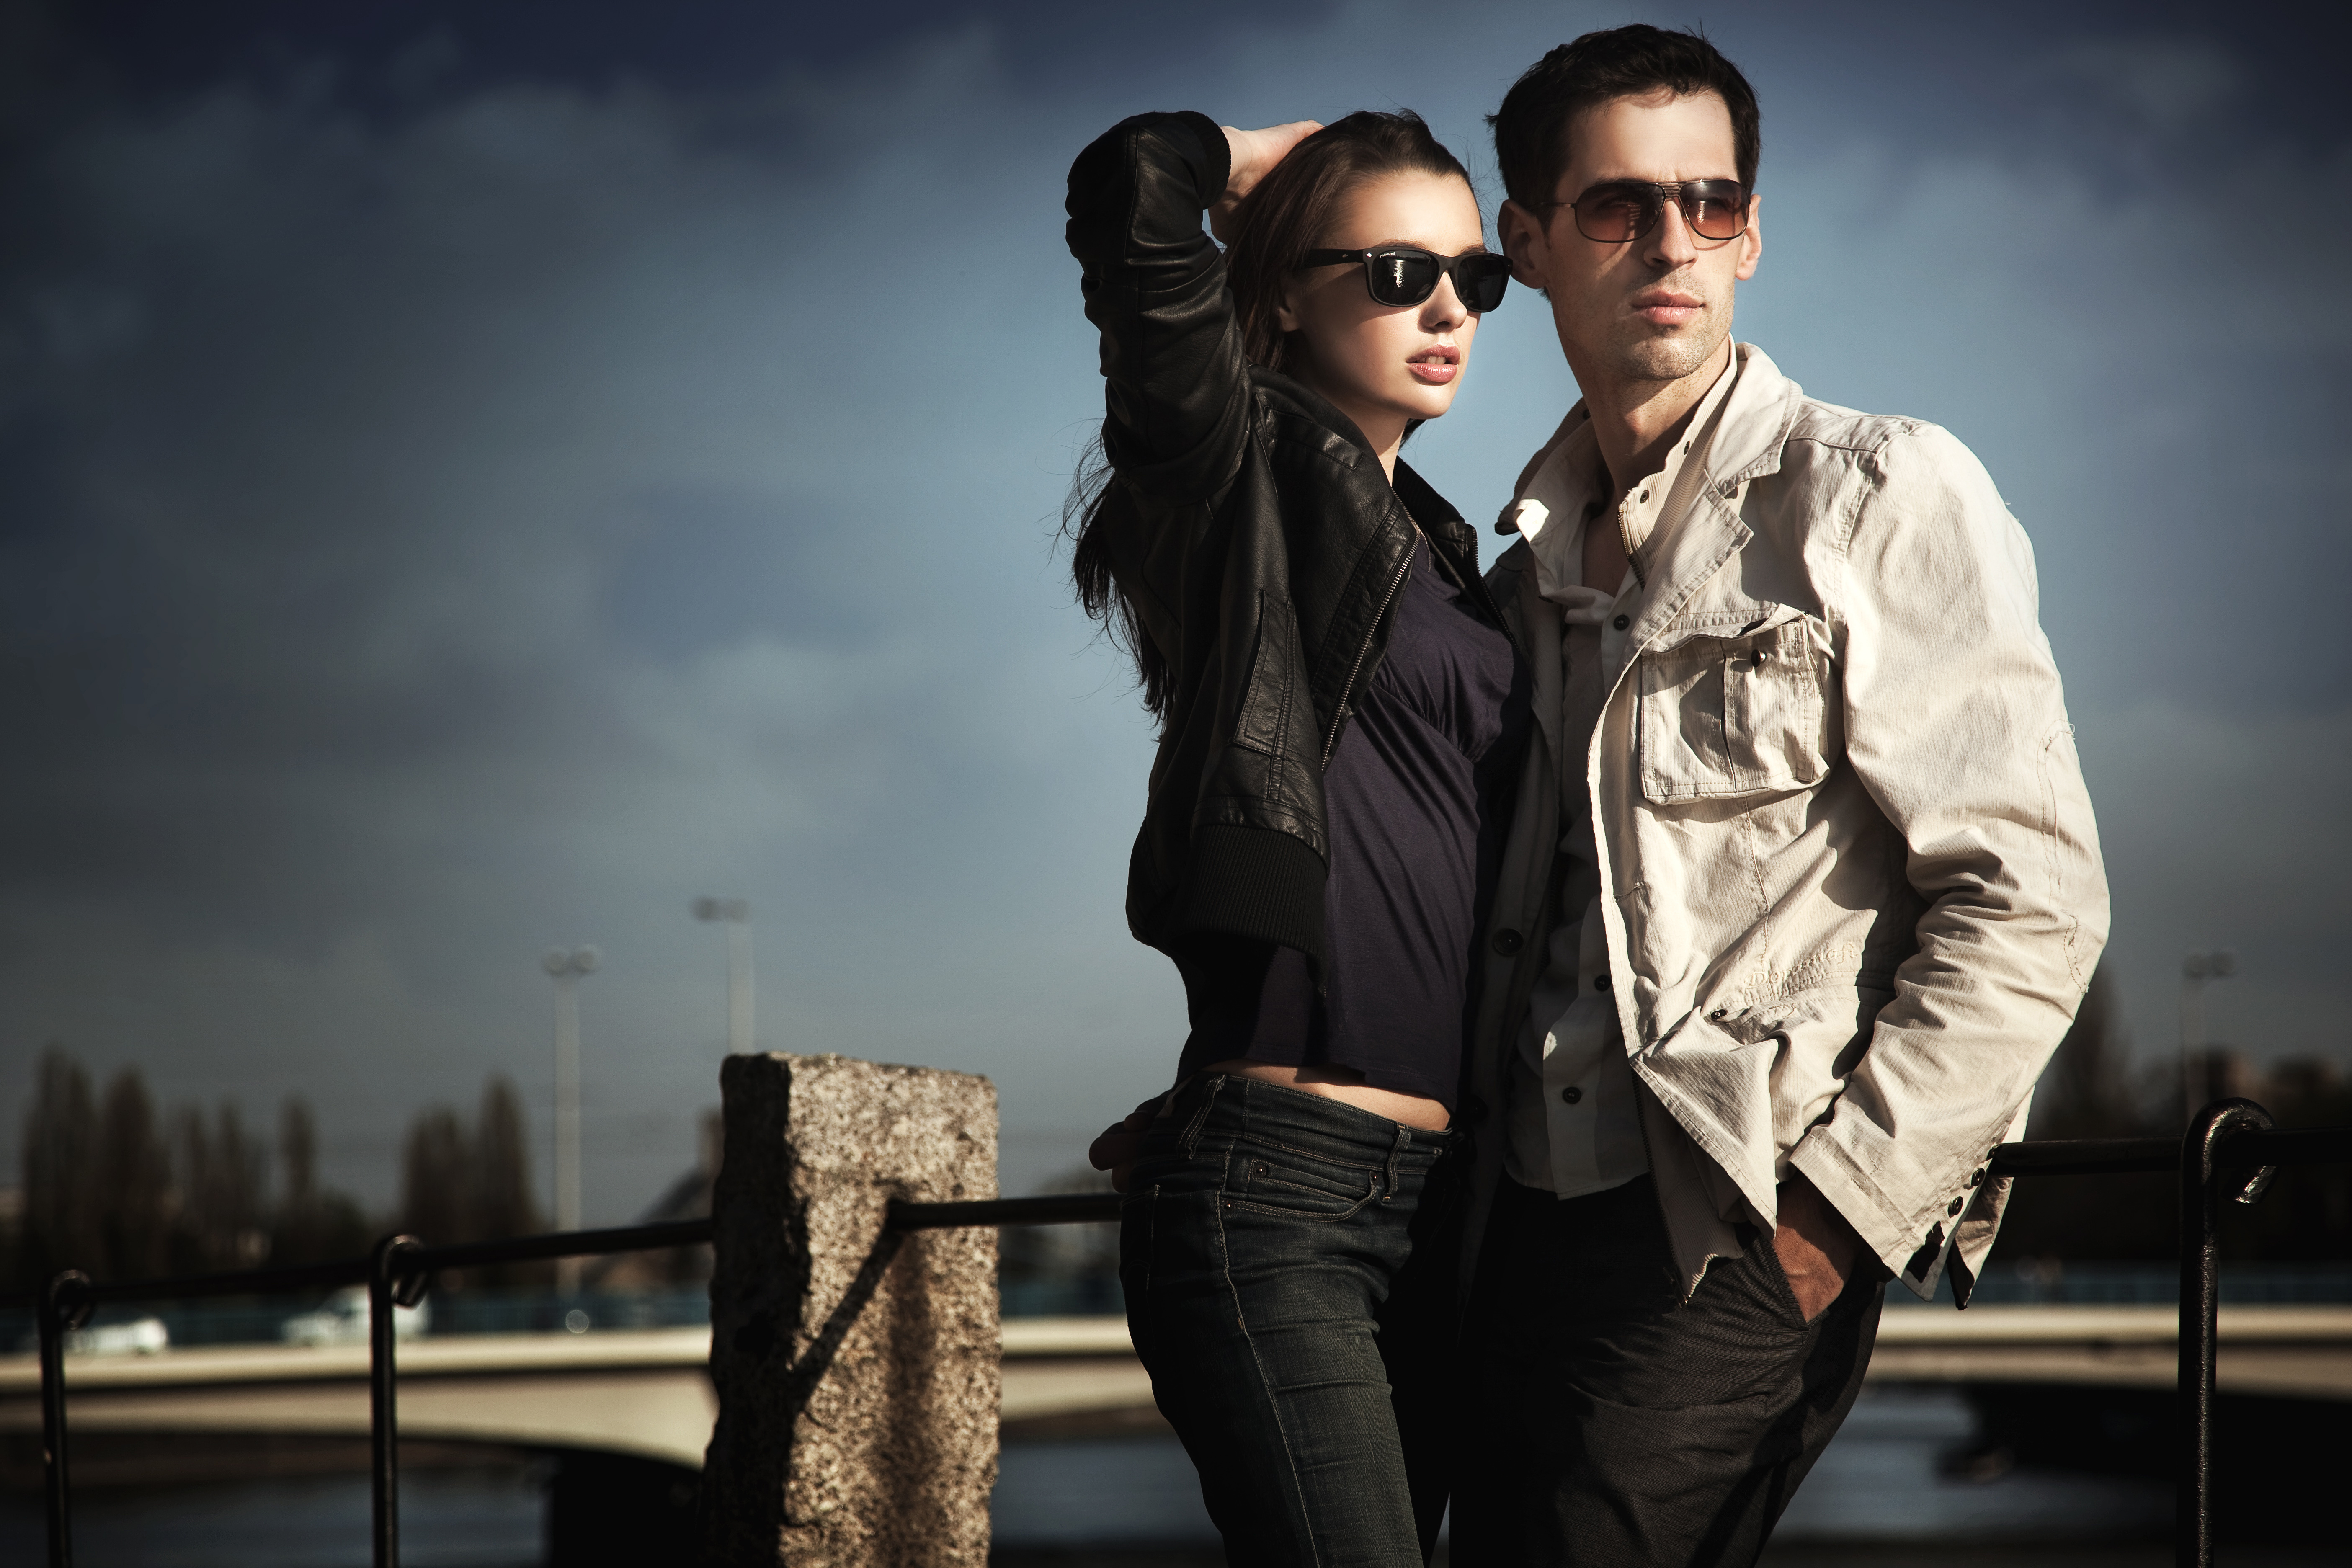
adult, attractive, beautiful, beauty, blond, bridge, building, city, clouds, couple, dress, elegance, embrace, enjoying, evening, fashion, female, girl, glamour, gorgeous, happiness, hugging, jacket, lady, lifestyle, love, man, marriage, passion, person, portrait, pose, posing, pretty, promenade, relationship, river, romantic, sexy, single, standing, sunglasses, together, togetherness, urban, valentine, vogue, women, young, eyewear, vision care, outerwear, denim, jeans, goggles, street fashion, flash photography, leather, leather jacket, photo shoot, top, fashion design, romance, pocket